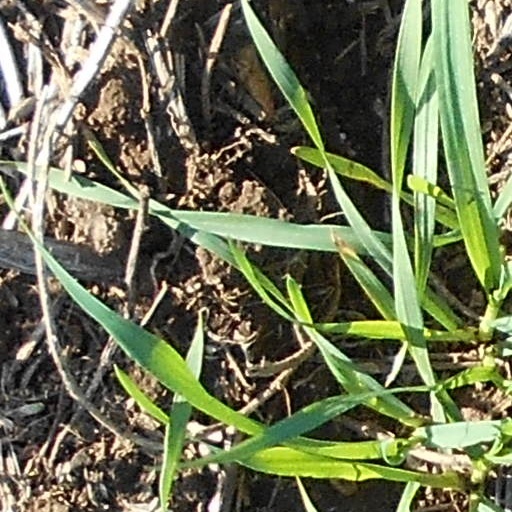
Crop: wheat